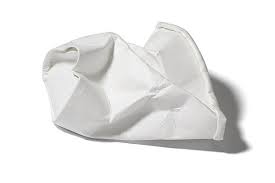
Waste category: plastic